Anson Phelps Stokes

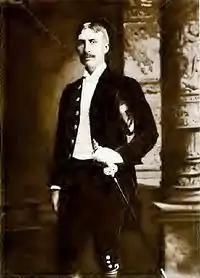
Anson P. Stokes in court dress

Anson Stokes' cousin, Edward Stiles Stokes, shot and mortally wounded James Fisk in the Grand Central Hotel on 6 January 1872. The pair had been business associates with Stokes supplying oil from his Brooklyn refinery to Fisk's Erie Railway. They both fell for the same woman and this created animosity between the two men, resulting in court cases and a breakdown of their personal and business relationship. Fisk was a popular, rich and well connected but unscrupulous man. He had made a fortune in manipulating Erie Rail Road stock and had strong links to Tammany Hall. Edward S. Stokes was tried three times and eventually found guilty of manslaughter in the third degree, serving four years in jail. Anson Stokes' father, James, advanced money to Edward, who was the son of his brother, Edward Halesworth Stokes. He also forbade Anson from associating with him but Anson attended most of the sessions of the trial, as he felt it was his duty.